William Ellery

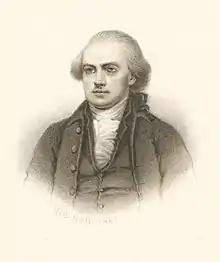
Engraving of Ellery by Henry Bryan Hall

William Ellery (December 22, 1727 – February 15, 1820) was a Founding Father of the United States, one of the 56 signers of the United States Declaration of Independence, and a signer of the Articles of Confederation as a representative of Rhode Island.